Housatonic River

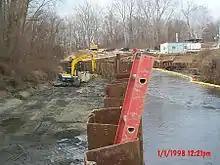
Cleanup activity at one of the GE Pittsfield plant Superfund sites.

The river has been a source of power for paper, iron, textiles, and electricity industries. At Great Barrington, a grist mill built by David Ingersoll in 1739 used the river for power. The paper industry grew using the river's power from circa 1800.